Vila Real

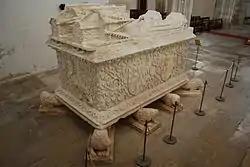
Tomb of Pedro de Menezes, in the Igreja da Graça in Santarém.

The coat of arms of Vila Real - a sword embedded in a wreath of "zambujeiro" (wild olive tree) and the slogan "Aleu" - is derived from the decorative motif of the tomb of Pedro de Menezes, 1st Count of Vila Real, found in the Igreja da Graça in Santarém. 'Aleu' or 'aleo' is an old Portuguese term for a 'gaming stick' (as used in hockey or shuffleboard). It refers to a famous episode concerning Pedro de Menezes from shortly after the Conquest of Ceuta on September 2, 1415 (commemorated on Ceuta Day). Pedro de Menezes was engaged in an outdoor game in the king's presence when a messenger arrived reporting an imminent Moroccan attack on Portuguese-held Ceuta. Menezes is said to have raised his gaming stick ("aleo") and told the king that "with that stick alone" he could defend Ceuta from all the power of Morocco. Similar design can be seen on the coat of arms of Alcoutim, where Pedro's descendants were made Count's of Alcoutim.